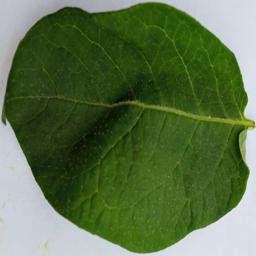
Label: Potato___Healthy